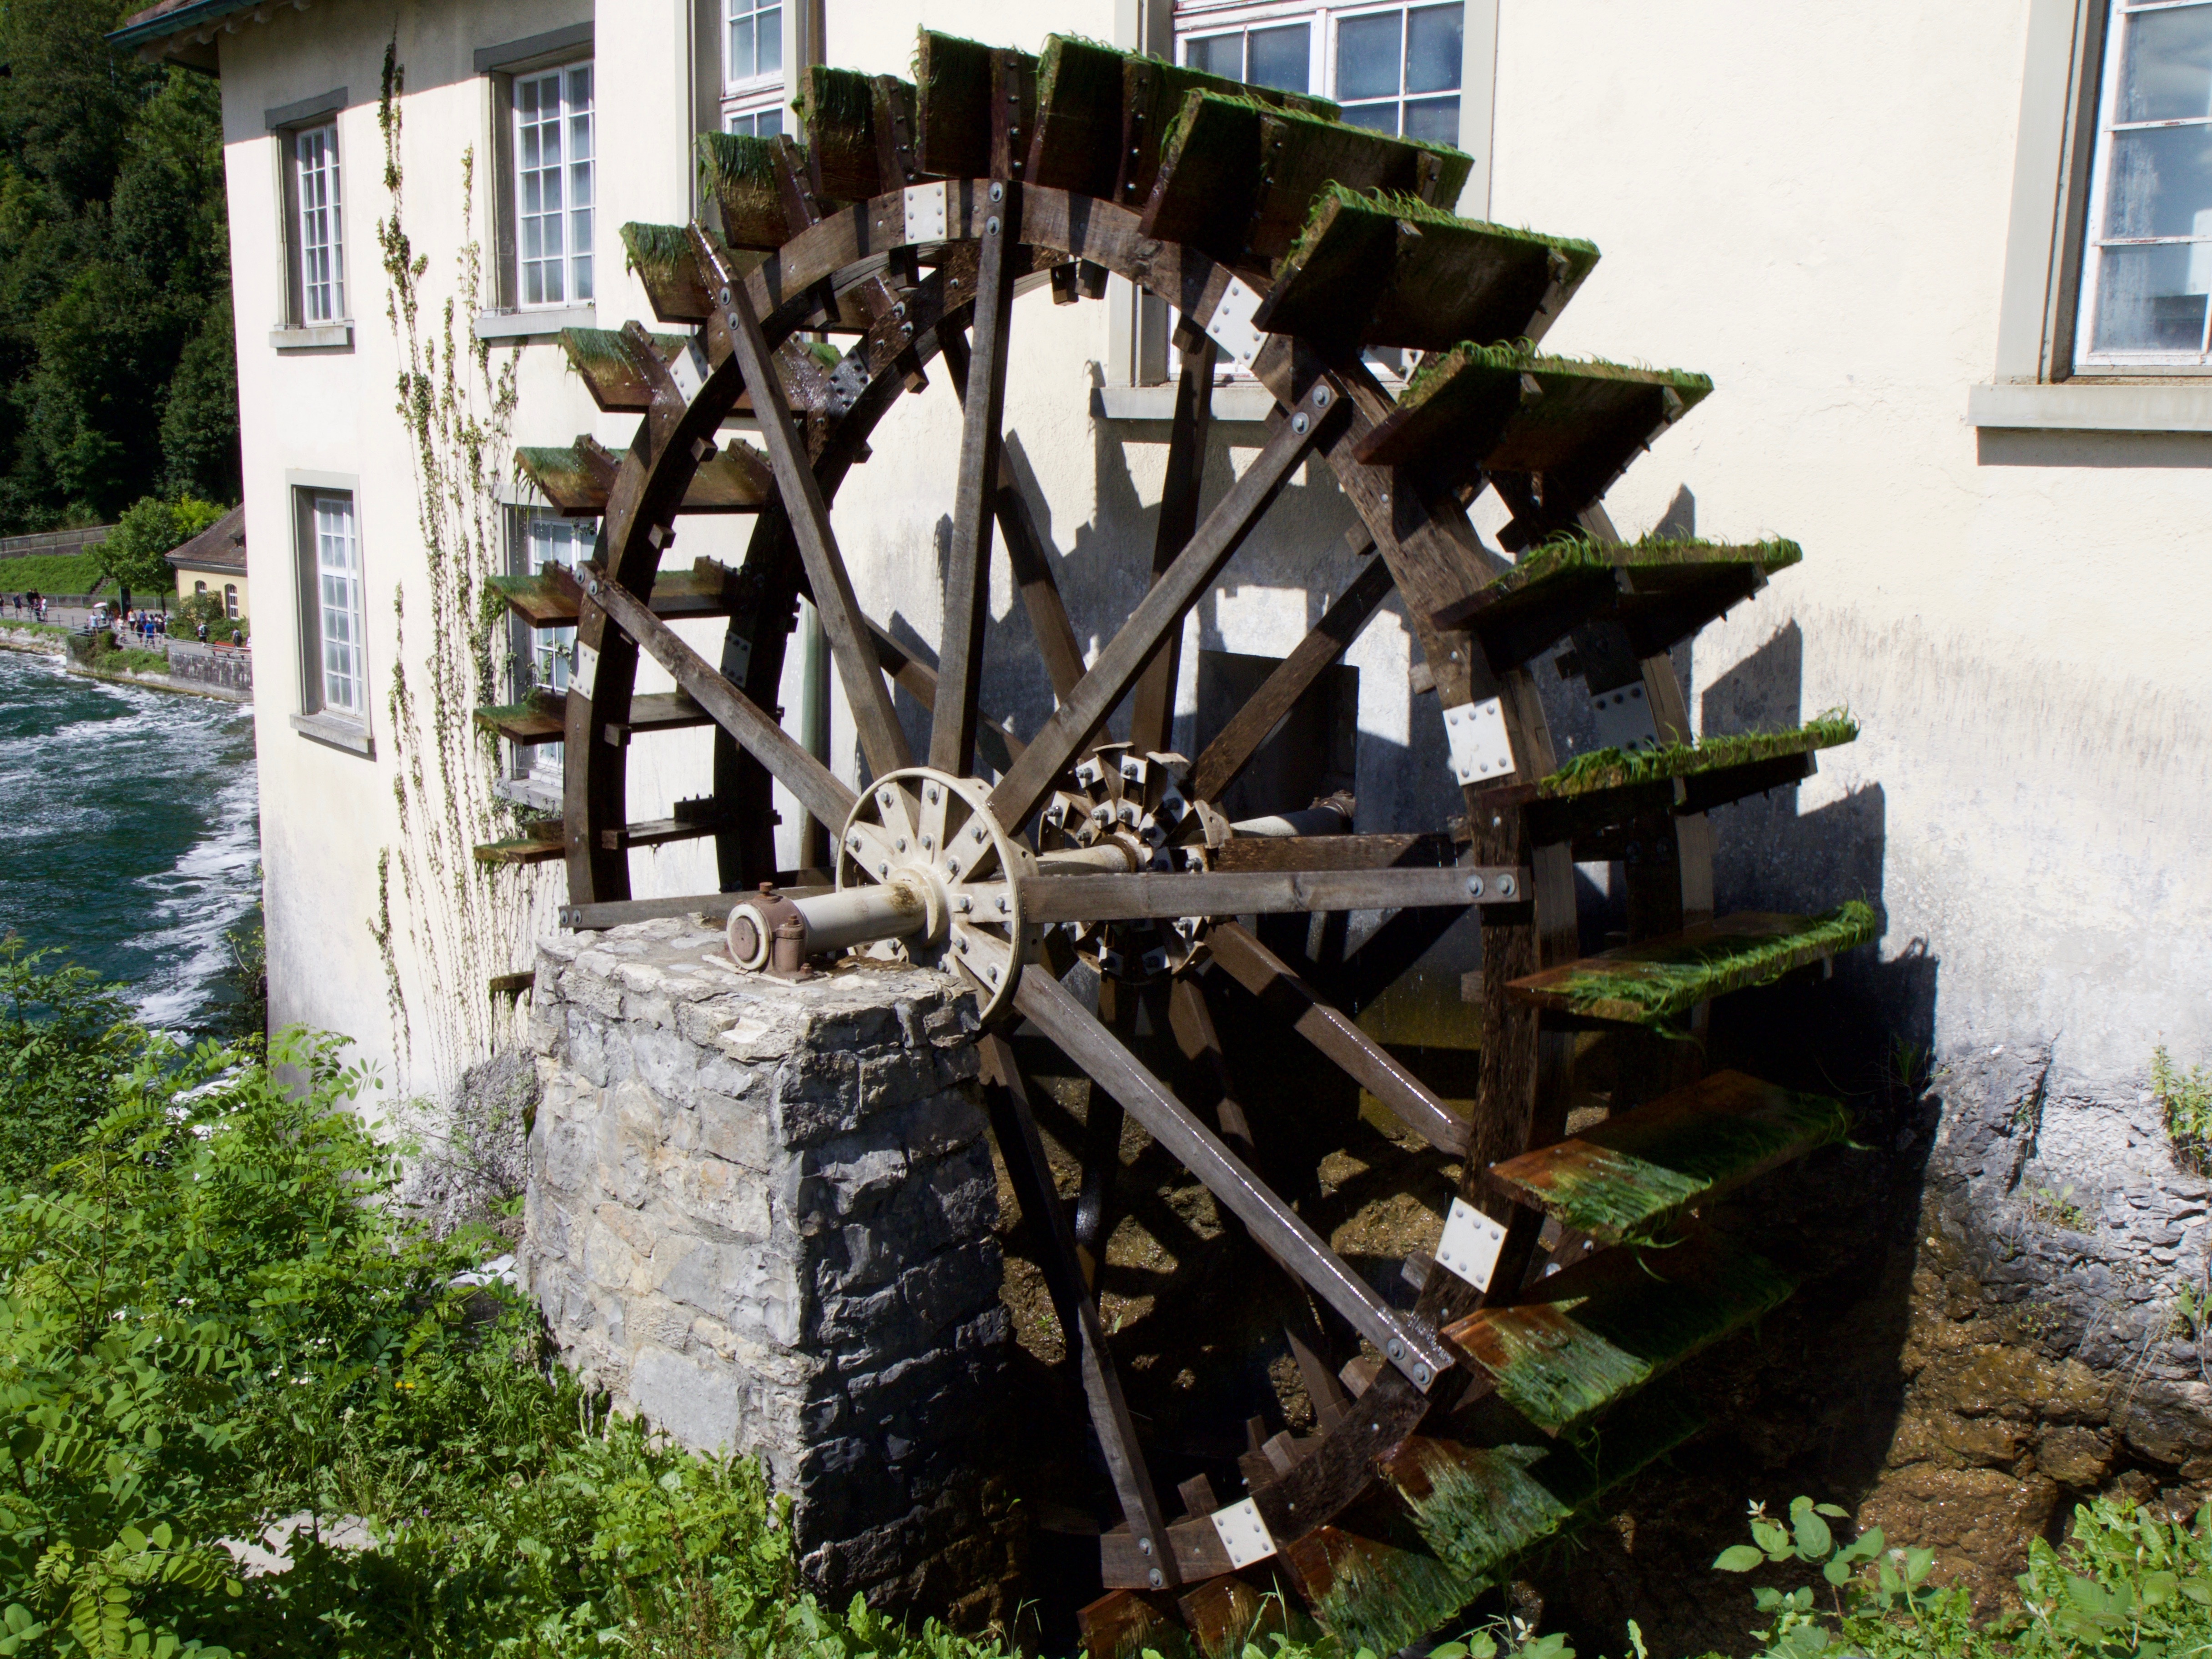
tree, wood, wheel, old, sculpture, waterwheel, scoop, man made object